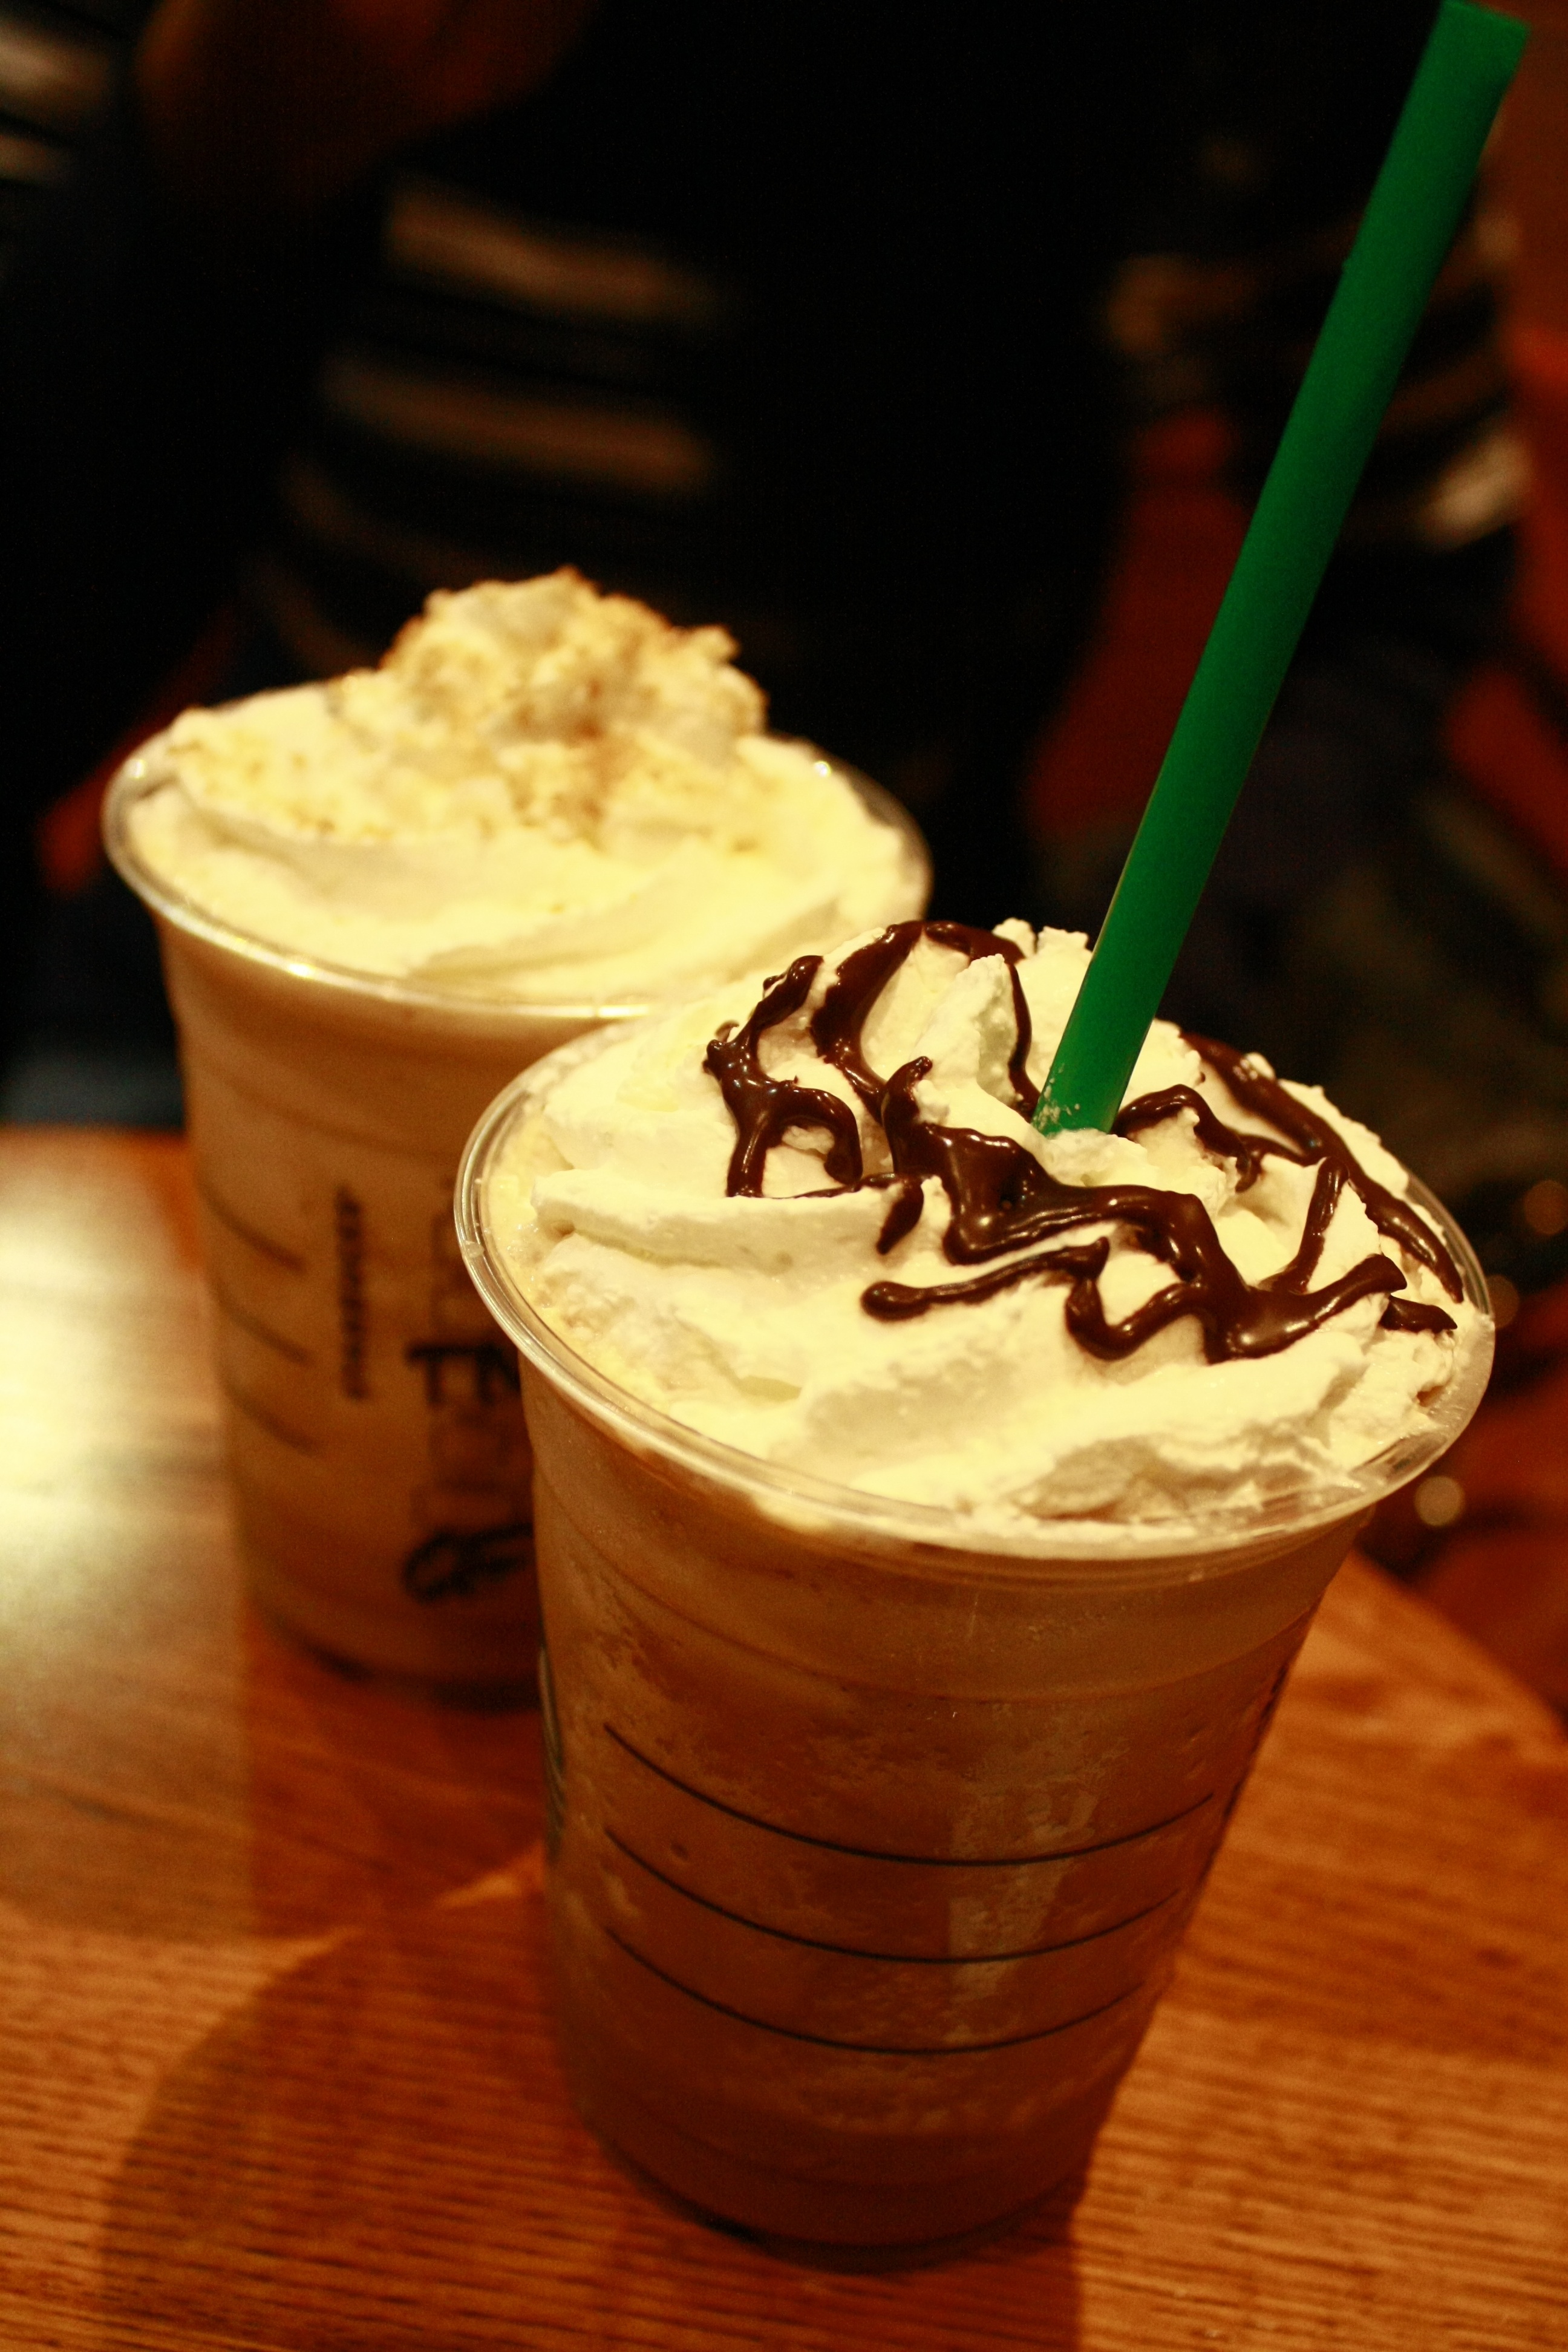
coffee, latte, food, drink, chocolate, ice cream, dessert, cream, dairy product, whipped cream, cups, hot, straw, sweetness, beverages, flavor, milkshake, mocaccino